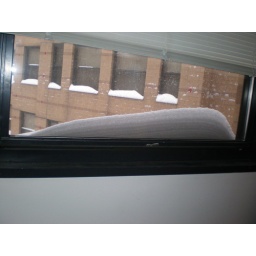
I slept with my window open, the snow piled up against the screen and it was STILL warm in my room!